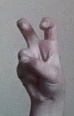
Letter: toot